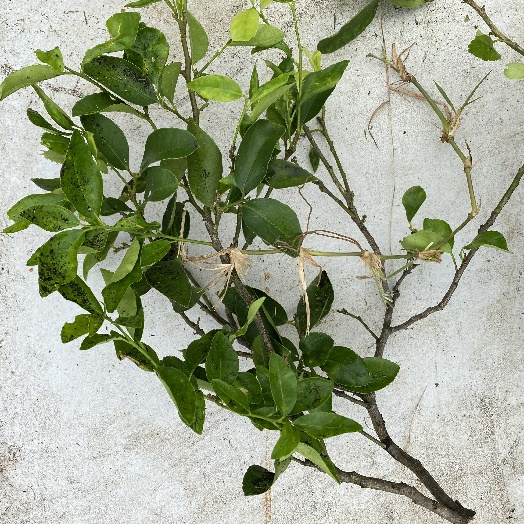
Label: Vegetation